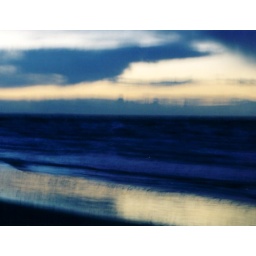
water and sky in blue